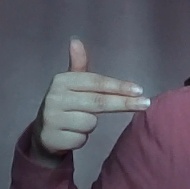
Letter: ghain